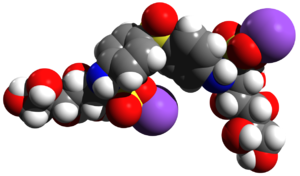
La promine ou glucosulfonate de sodium est un médicament antibiotique de la famille des sulfones qui a été étudié pour le traitement du paludisme, de la tuberculose et de la lèpre. Elle se décompose dans l'organisme en dapsone, qui est la forme thérapeutique active.